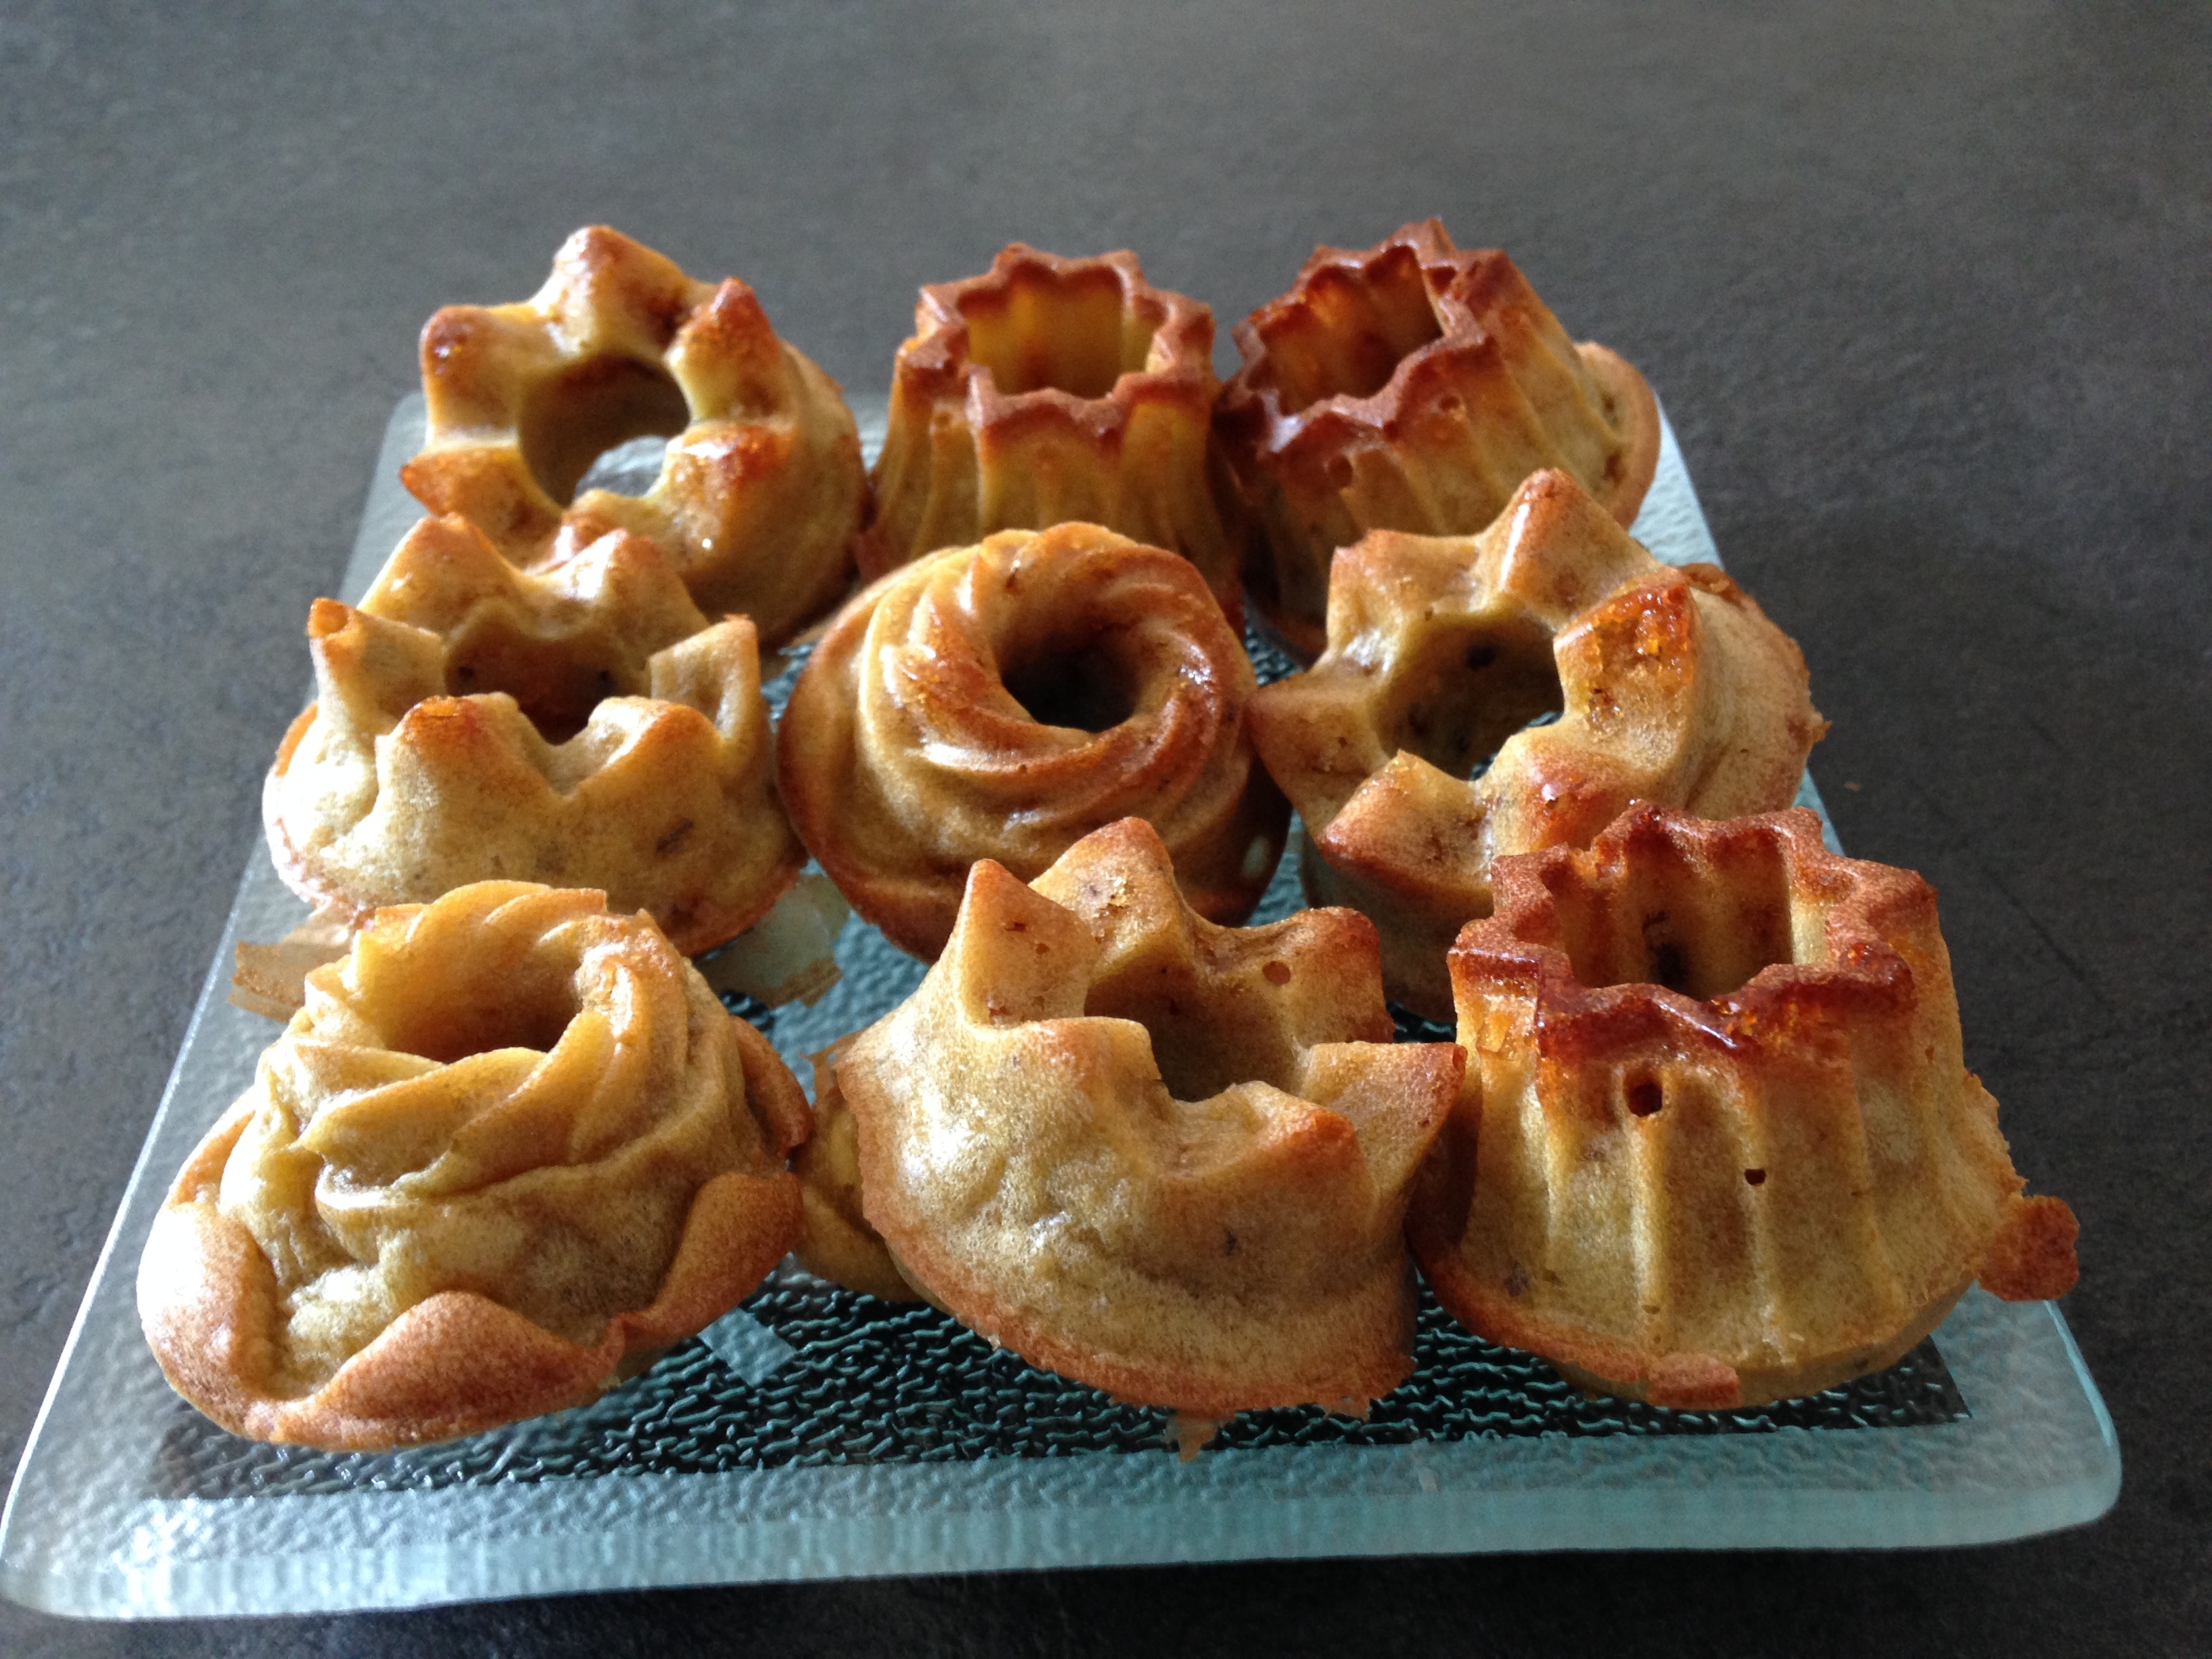
dish, food, produce, kitchen, baking, dessert, cuisine, cake, pastry, baked goods, danish pastry, mini cake, snack food